Avoided Deforestation Partners

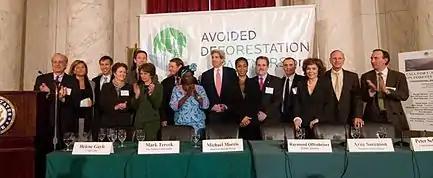

AD Partners' mission is "dedicated to advancing U.S. and international climate and resource protection policies. In particular, the group promotes the concept of "avoided deforestation," a term coined within the context of international climate change discussions.